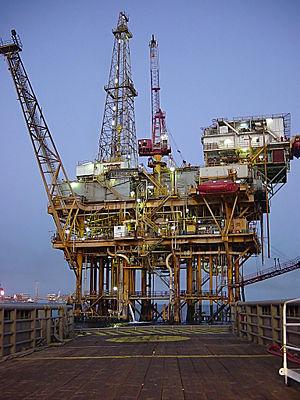
Le golfe du Mexique est un golfe de l'océan Atlantique, situé au sud-sud-est de l'Amérique du Nord. Il s'étend sur une superficie de 1 550 000 km². Il baigne la péninsule de Floride, la Louisiane, le Sud-Est du Texas, la côte orientale du Mexique et une partie du littoral nord de Cuba.
Le secteur de l'énergie au Mexique est largement dominé par les combustibles fossiles, en particulier le pétrole.
Les réserves pétrolières sont le volume de pétrole récupérable, à partir de champs de pétrole découverts, sur la base des contraintes économiques et techniques actuelles.
L'industrie pétrolière traite de la chaîne industrielle du pétrole et du gaz de pétrole, du gisement jusqu'au consommateur.
L’essence est un liquide inflammable, issu de la distillation du pétrole, utilisé comme carburant dans les moteurs à combustion interne. C'est un carburant pour moteur à allumage commandé. C'est un mélange d’hydrocarbures, auxquels peuvent être ajoutés des additifs pour carburants.
Le cycle du carbone est le cycle biogéochimique du carbone sur une planète.